Dallara

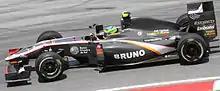
The Dallara-designed Hispania F110 chassis being driven by Bruno Senna before the 2010 Malaysian Grand Prix.

During 2004, Dallara recruited ex-Jordan, Stewart and Jaguar F1 designer Gary Anderson, leading to speculation that the Italian company was working on another F1 project. Late in 2004 the nascent Midland team announced that Dallara would be designing and building their Formula One chassis which was due to be entered for the 2006 season. Following Midland's purchase of the Jordan team for early entry to F1 in 2005, Dallara continued co-operating with the team technically. However, the relationship fizzled out as Midland focussed its resources on developing the existing Jordan infrastructure, and a new Dallara F1 chassis never appeared.